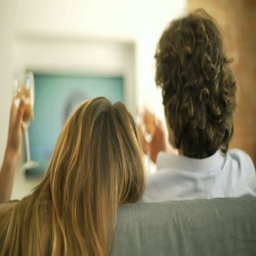
couple relaxing on the sofa in the living room while drinking wine and watching tv